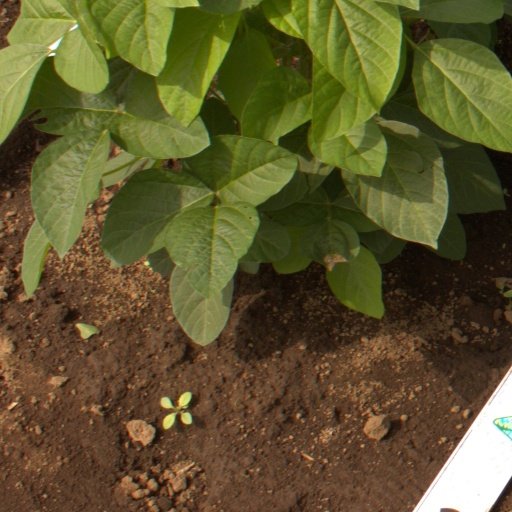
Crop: soybean